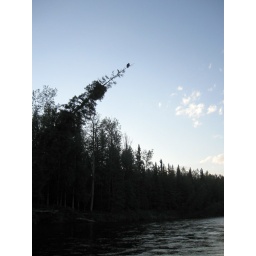
Floated past an eagle perched up in a tree over the river